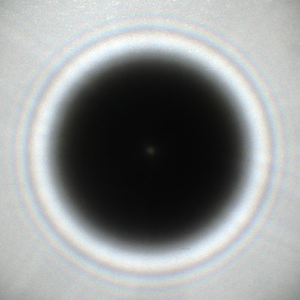
L'erreur scientifique consiste en un raisonnement ou une procédure ne respectant pas un ensemble de règles reconnues par la communauté scientifique. À la différence de la fraude scientifique, elle est involontaire. Elle se retrouve dans tous les domaines des sciences sous de multiples formes. Les erreurs scientifiques doivent aussi être distinguées des idées reçues du moins toutes celles qui ne sont pas partagées par une partie de la communauté scientifique.